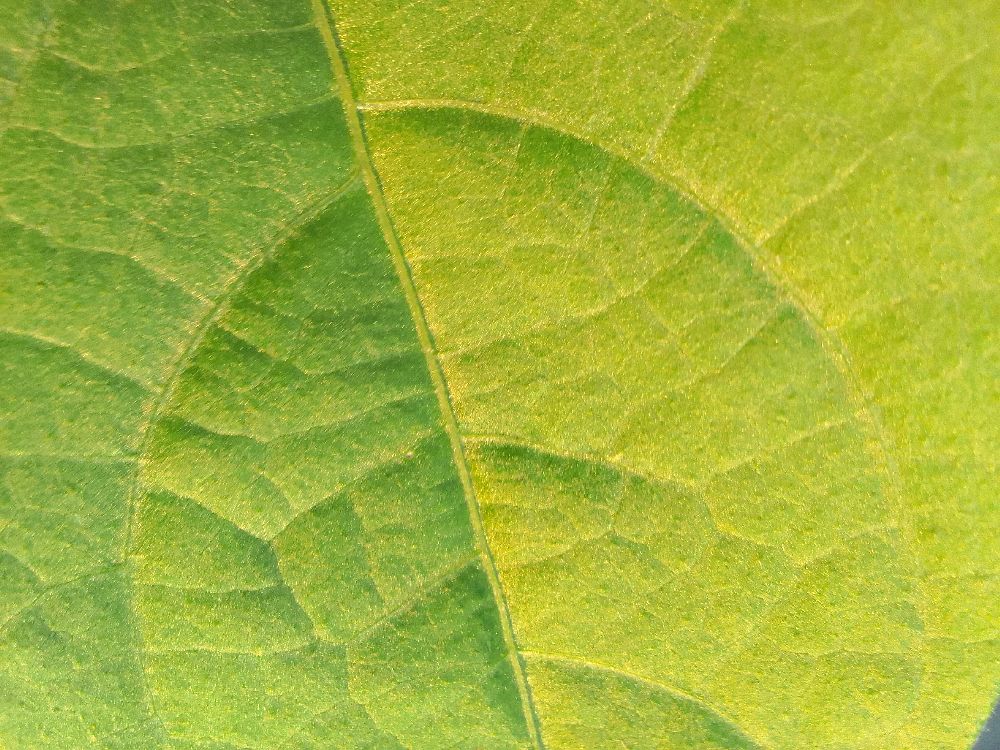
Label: healthy